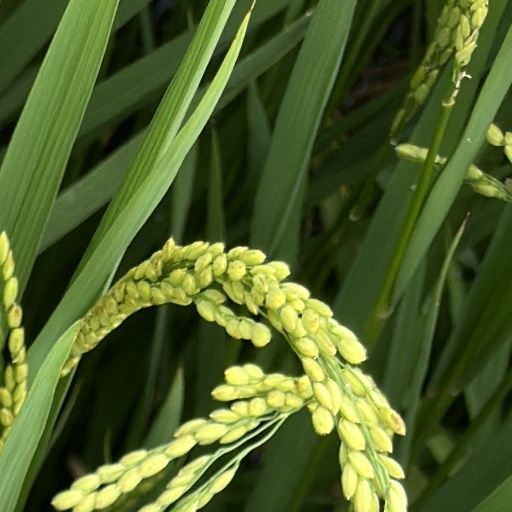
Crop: rice